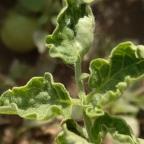
Crop: Tomato
Condition: virosis-d